Juan de Solórzano Pereira

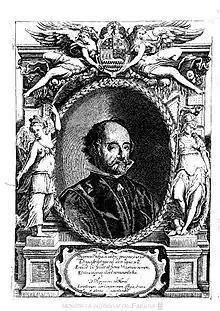
Juan de Solórzano Pereira

Juan de Solórzano Pereira (1575–1655) was a Spanish jurist who became oidor of Lima and was an early writer on the colonial law of the Spanish empire in the Americas.